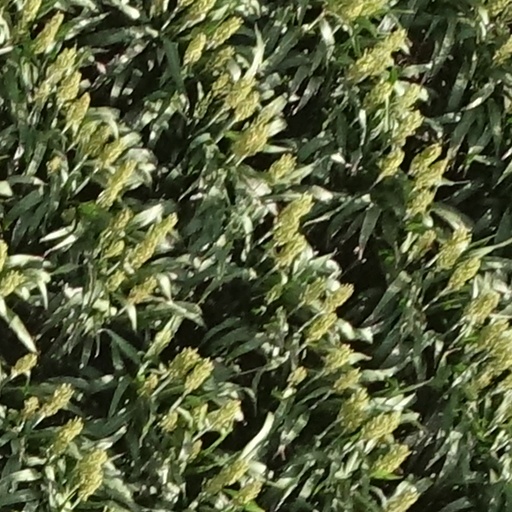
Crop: sorghum